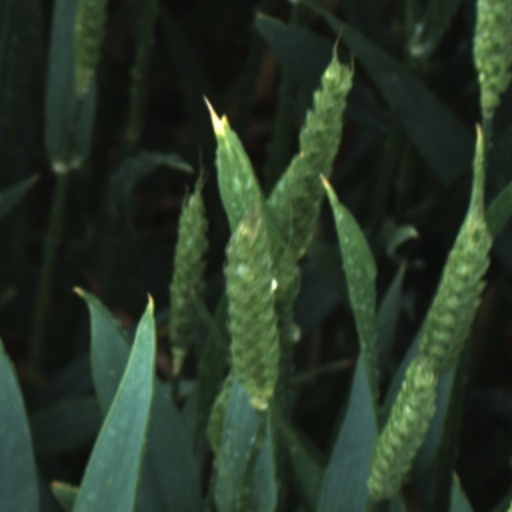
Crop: wheat